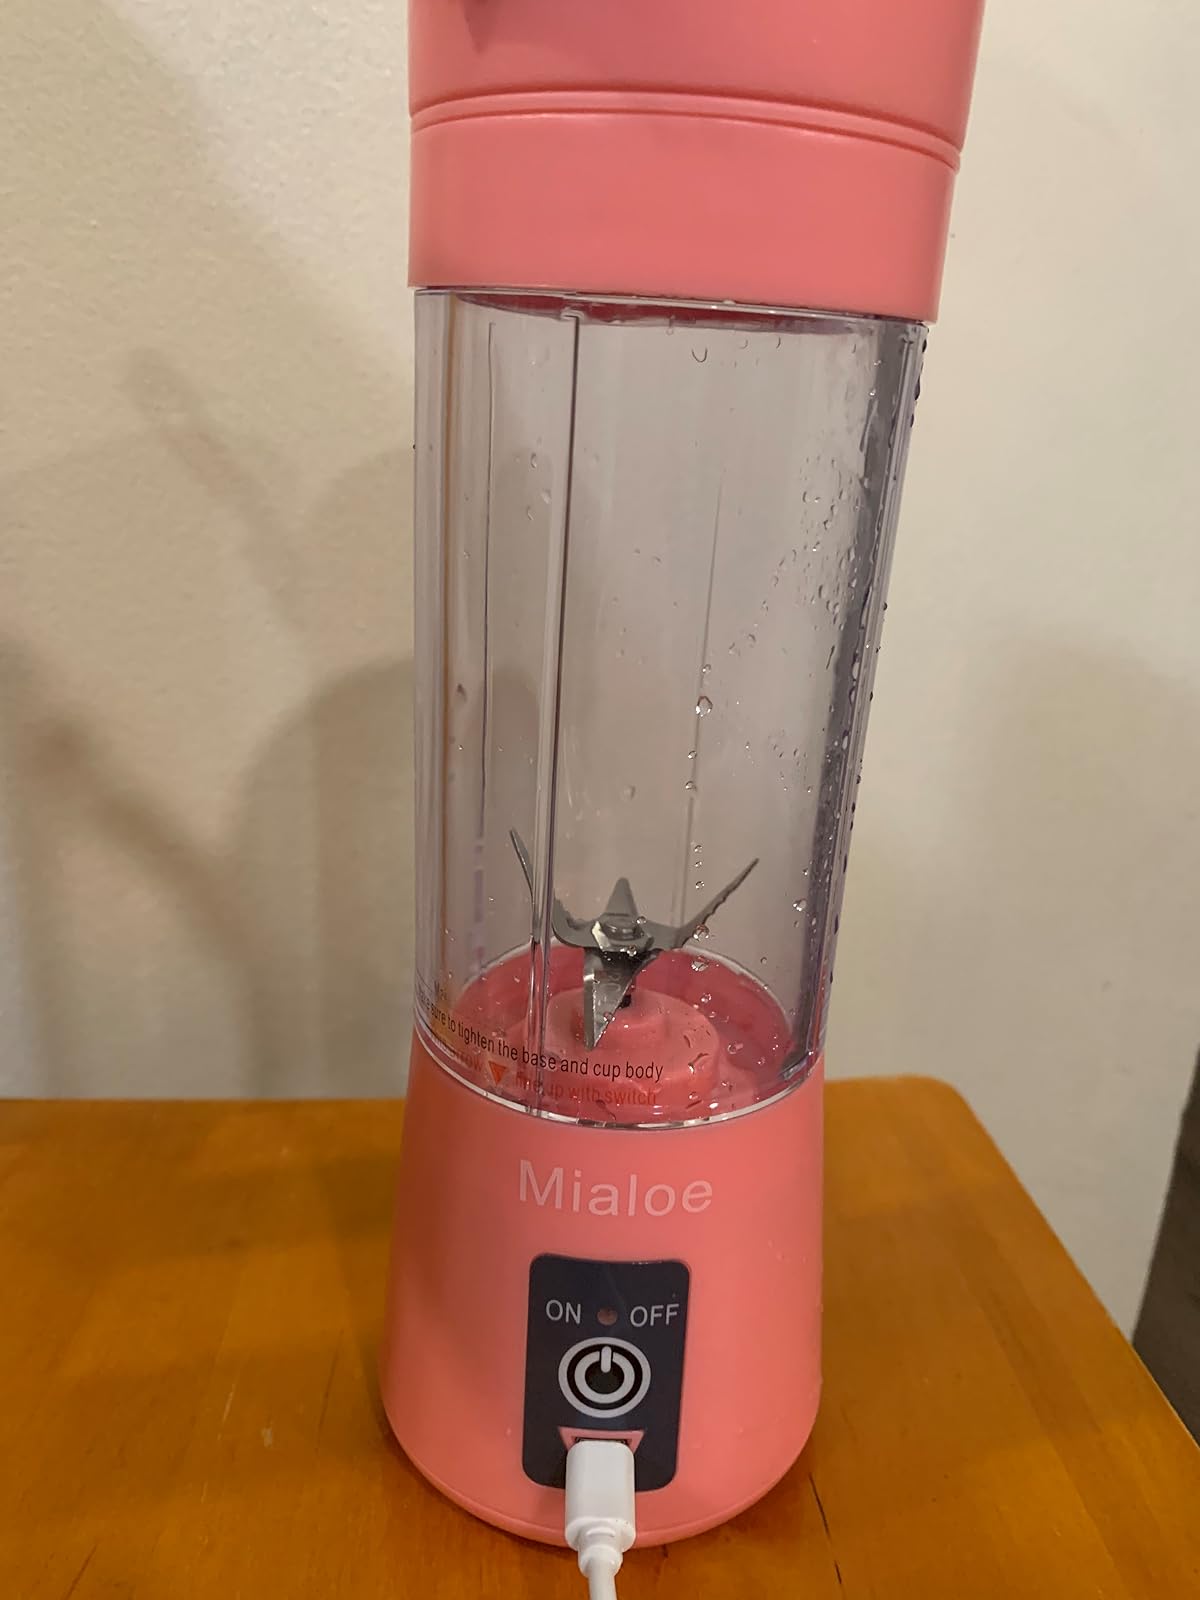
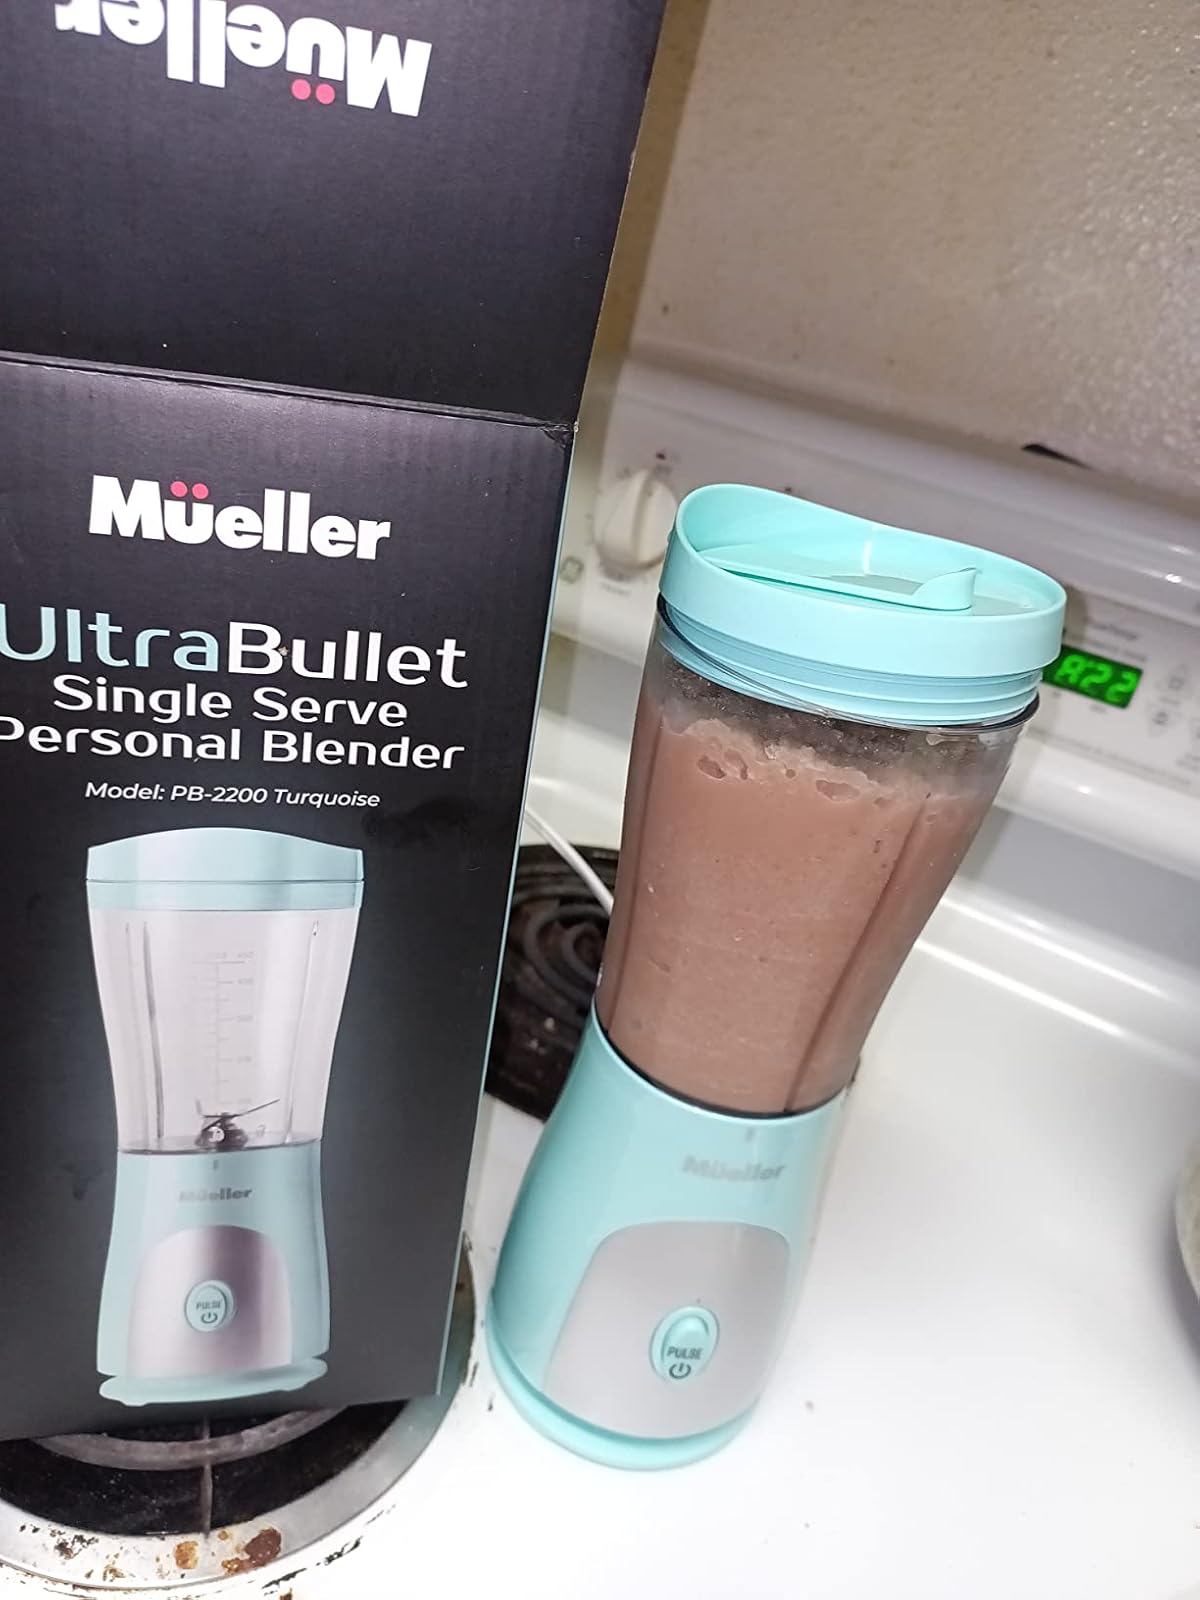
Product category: items_blender
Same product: no